Summons

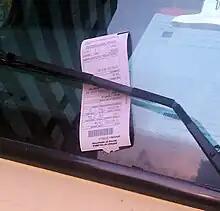
A parking ticket issued in Washington, D.C.

A citation, traffic violation ticket, or notice to appear is a type of summons prepared and served at the scene of the occurrence by a law enforcement official, compelling the appearance of a defendant before the local magistrate within a certain period of time to answer for a minor traffic infraction, misdemeanor, or other summary offence. Failure to appear within the allotted period of time is a separate crime of failure to appear.